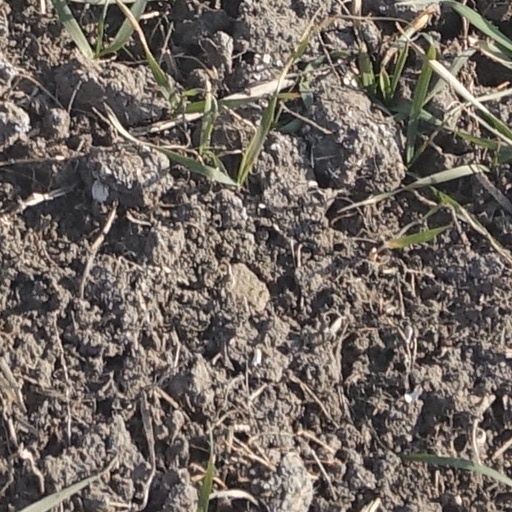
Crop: wheat